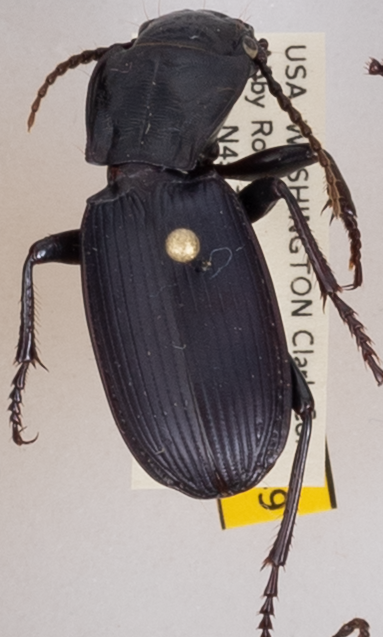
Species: Pterostichus lama
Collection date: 2018-06-26
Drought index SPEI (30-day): -0.926
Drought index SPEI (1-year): -0.572
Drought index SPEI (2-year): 0.71